Corrosion inhibitors for the petroleum industry

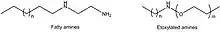
Figure 2. Example of fatty amines and ethoxylated amines

Organic Acids: Organic acids such as acetic acid, formic aci,d and citric acid are used as corrosion inhibitors. These acids react with metal ions to form insoluble compounds that protect the metal surface. These inhibitors are often used in combination with other corrosion inhibitors and techniques, such as cathodic protection and coatings, to provide comprehensive corrosion protection. CO2 and H2S are regularly seen in oilfields and are notorious for causing corrosion of metal sections. Fortunately, they can be kept under control with measures that have been found to be effective (Figure 3).